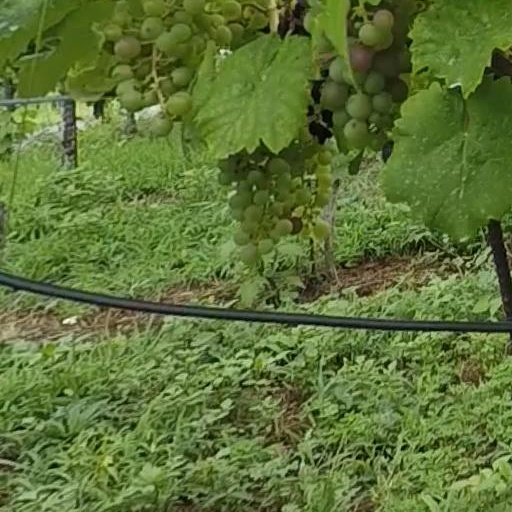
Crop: grape